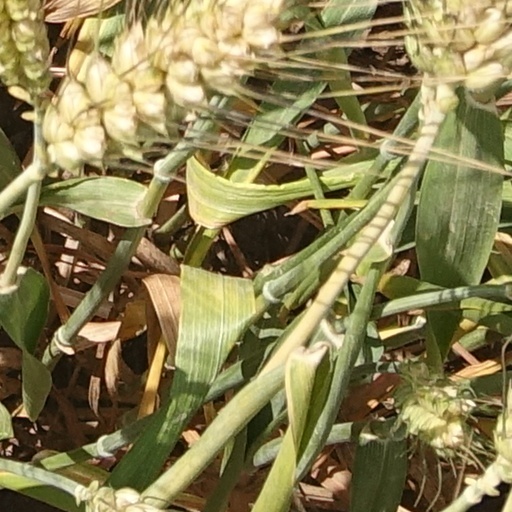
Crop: wheat